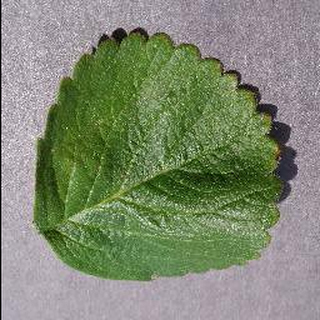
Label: healthy_strawberry